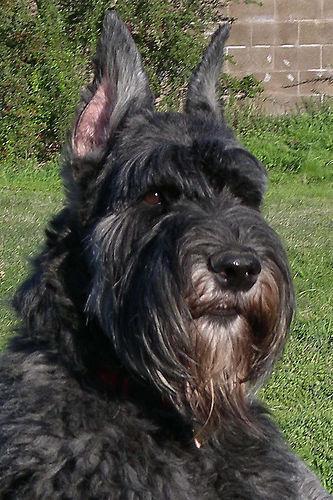
giant_schnauzer